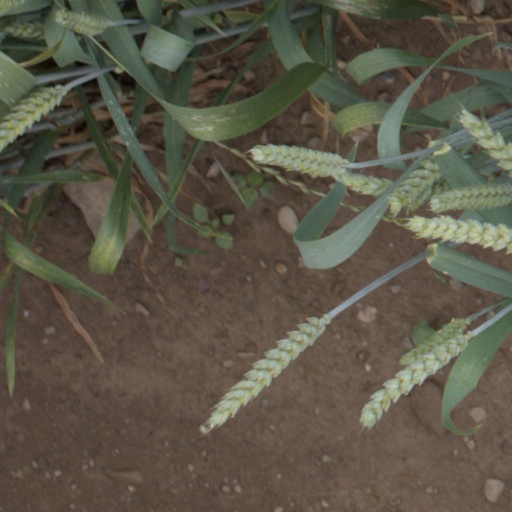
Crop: wheat